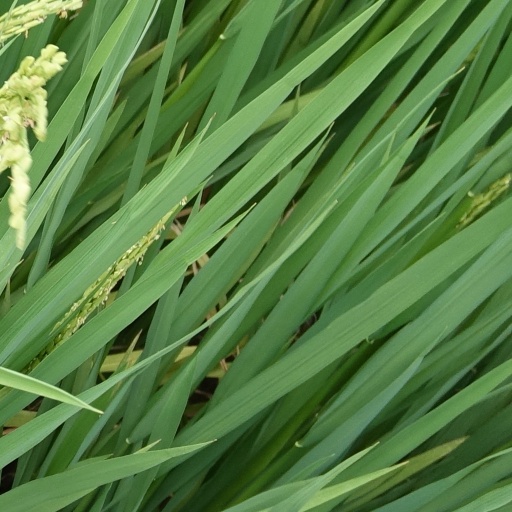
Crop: rice